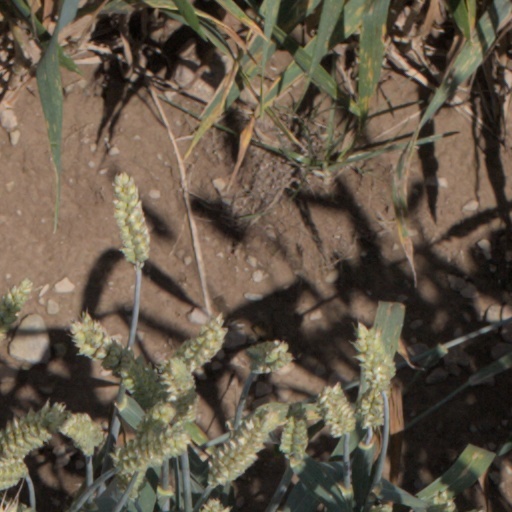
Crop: wheat